Los Angeles Times bombing

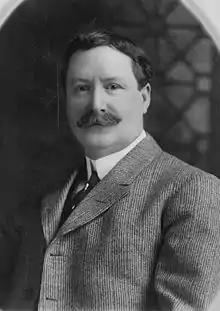
William J. Burns

On the evening of September 30, 1910, J.B. left a suitcase full of dynamite in the narrow alley between the Los Angeles Times Building and the Times Annex, known as "Ink Alley", which contained the paper's printing press. The suitcase was left near barrels of flammable printer's ink. The dynamite had a detonator connected to a mechanical windup clock, set to close an electric battery circuit at 1:00am, and set off the explosion. J.B. left similar bombs, also set to explode at 1:00am, next to the homes of both "Times" publisher Otis and Felix Zeehandelaar, secretary of the M&M. He then boarded a train to San Francisco, and was out of town when the bomb at the Times Building went off.